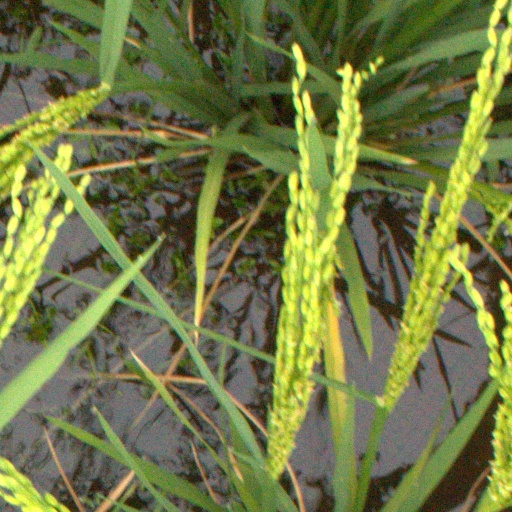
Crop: rice